Economic history of Japan

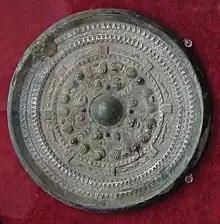
Shinju-kyo bronze mirror from Yayoi period excavated in Tsubai-otsukayama kofun, Yamashiro, Kyoto

The Yayoi period is generally accepted to date from 300 BCE to 300 CE. However, radio-carbon evidence suggests a date up to 500 years earlier, between 1,000 and 800 BCE. During this period Japan transitioned to a settled agricultural society. As the Yayoi population increased, the society became more stratified and complex. They wove textiles, lived in permanent farming villages, and constructed buildings with wood and stone. They also accumulated wealth through land ownership and the storage of grain. Such factors promoted the development of distinct social classes. Yayoi chiefs, in some parts of Kyūshū, appear to have sponsored, and politically manipulated, trade in bronze and other prestige objects. That was made possible by the introduction of an irrigated, wet-rice agriculture from the Yangtze estuary in southern China via the Ryukyu Islands or Korean Peninsula.